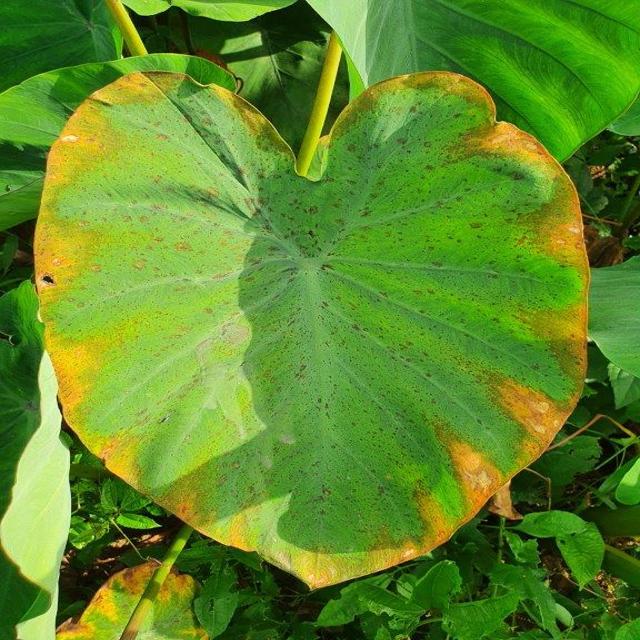
Label: Mid_Blight